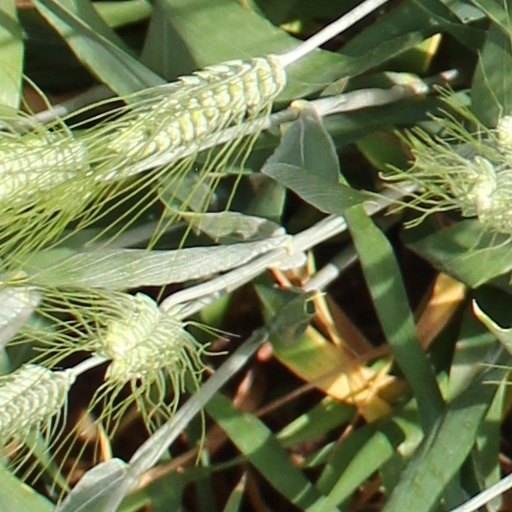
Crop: wheat